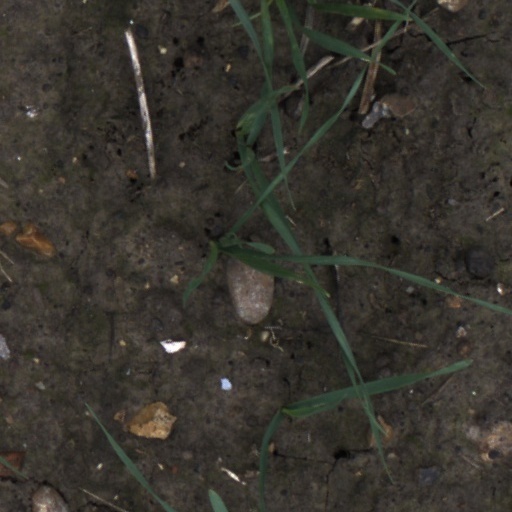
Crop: wheat